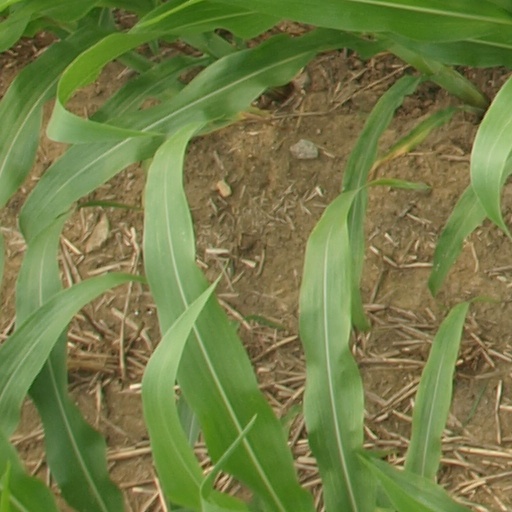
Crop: maize; corn